Madonna and Child with St John the Baptist and St Catherine of Alexandria (Previtali)

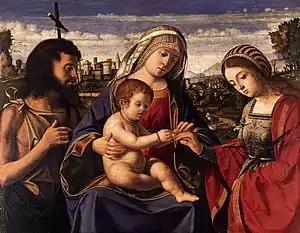
"Madonna and Child with St John the Baptist and St Catherine of Alexandria" (c. 1504) by Andrea Previtali

Madonna and Child with St John the Baptist and St Catherine of Alexandria or Mystic Marriage of Saint Catherine with St John the Baptist is an oil on panel painting by Andrea Previtali, produced "c." 1504, during his youthful years in Giovanni Bellini's studio. Belonging to the sacra conversazione genre, it is now in the sacristy of the church of San Giobbe in Venice, whilst a (probably later) autograph copy of the work is now in the National Gallery in London. The London work includes a scroll below Mary inscribed "+ 1504/Andrea Cordelle/Agi dissipulus/iouanis Bellini/pinxit" and the number "24", variously interpreted as the artist's age or as his personal symbol using the "signus tabellanolis", a technique used by 16th century notaries the better to identify works' and documents' authenticity.